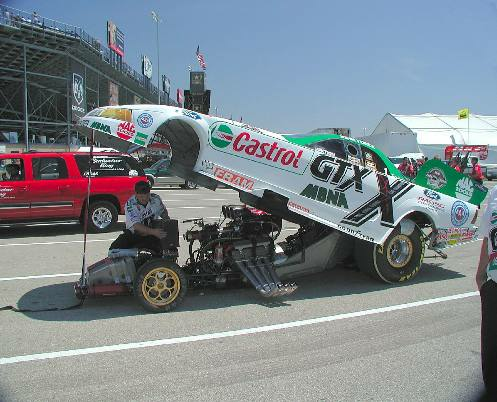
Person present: Yes